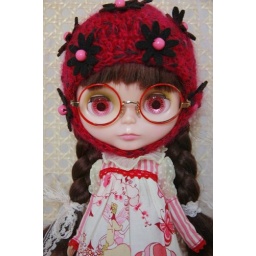
*I don't know why the hat looks so red in this shot